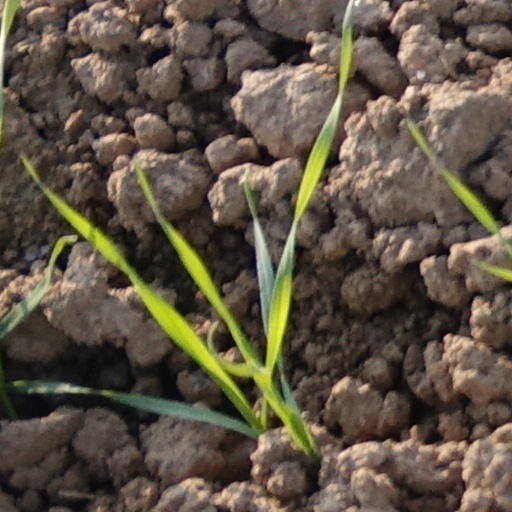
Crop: wheat